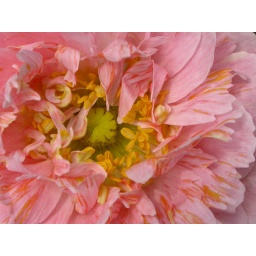
I had a pot of white Iceland poppies in my garden this summer, and one day this one appeared unexpectedly.